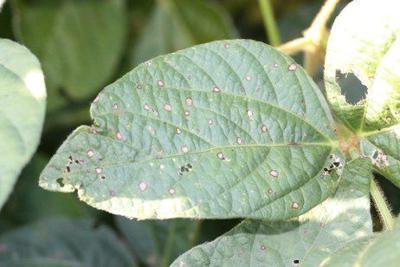
Plant: Soybean
Disease: soybean frog eye leaf spot